Microphone

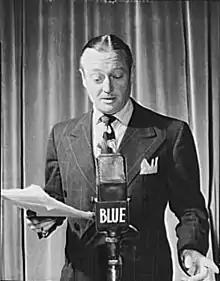
Edmund Lowe using a ribbon microphone

The dynamic microphone (also known as the moving-coil microphone) works via electromagnetic induction. They are robust, relatively inexpensive and resistant to moisture. This, coupled with their potentially high gain before feedback, makes them popular for on-stage use.